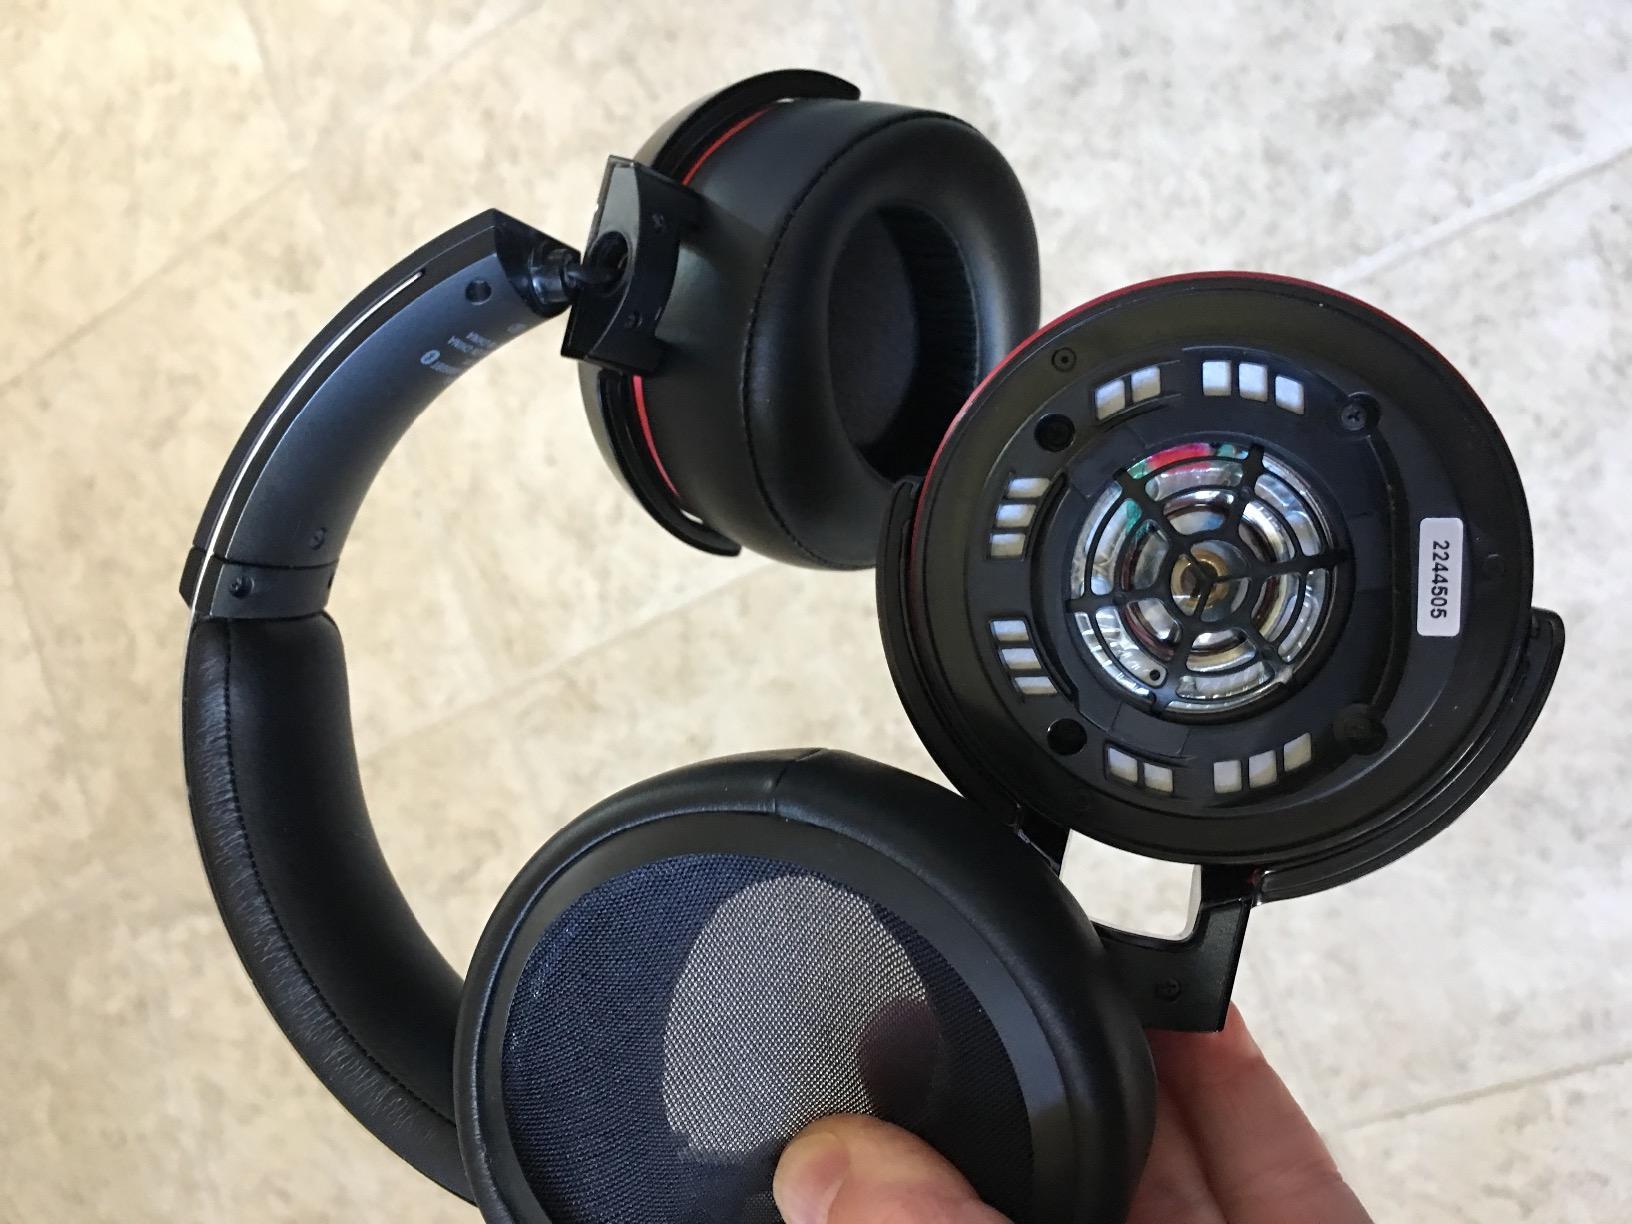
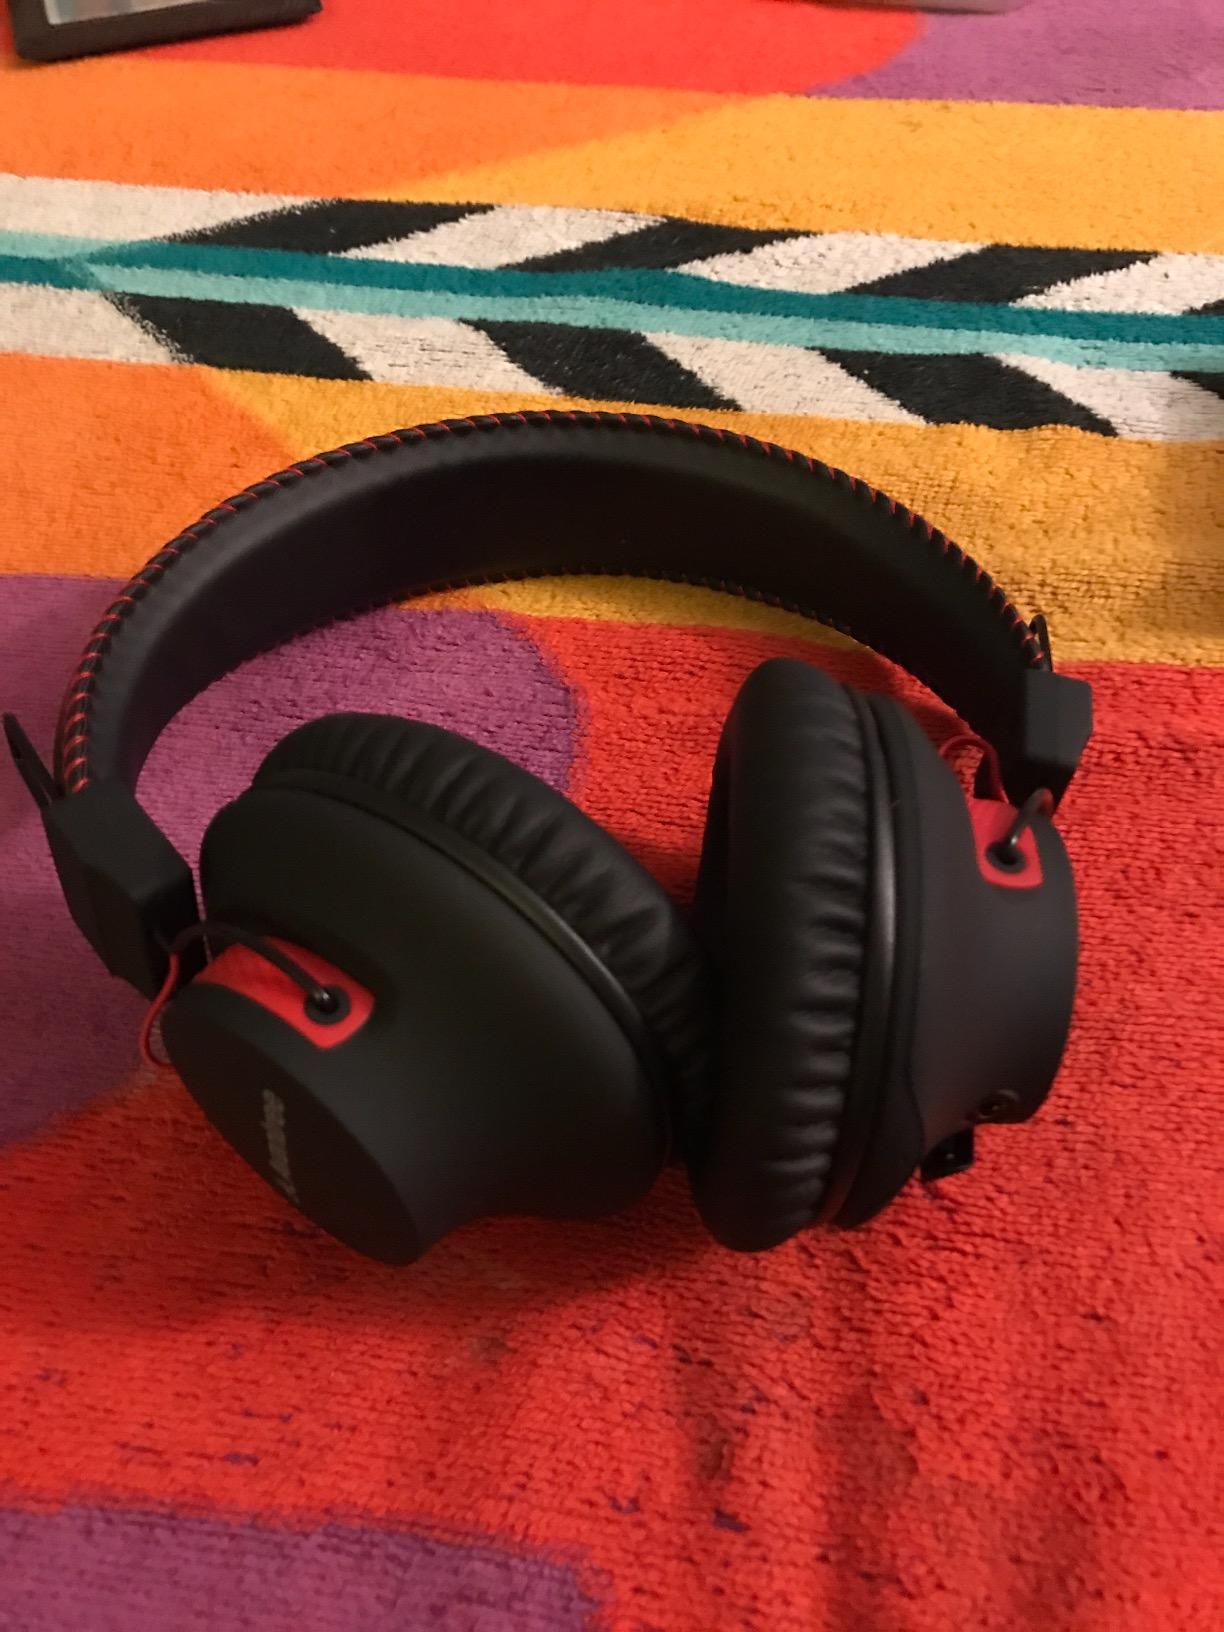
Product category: headphones
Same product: no